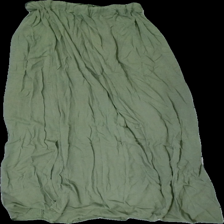
View: front
Type: Skirt
Category: Ladies
Brand: Missing
Colors: Green
Material: 100% viscose
Cut: Regular
Season: All
Smell: Minor
Price range: <50
Recommended usage: Export
Comment: home made